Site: brandenburg
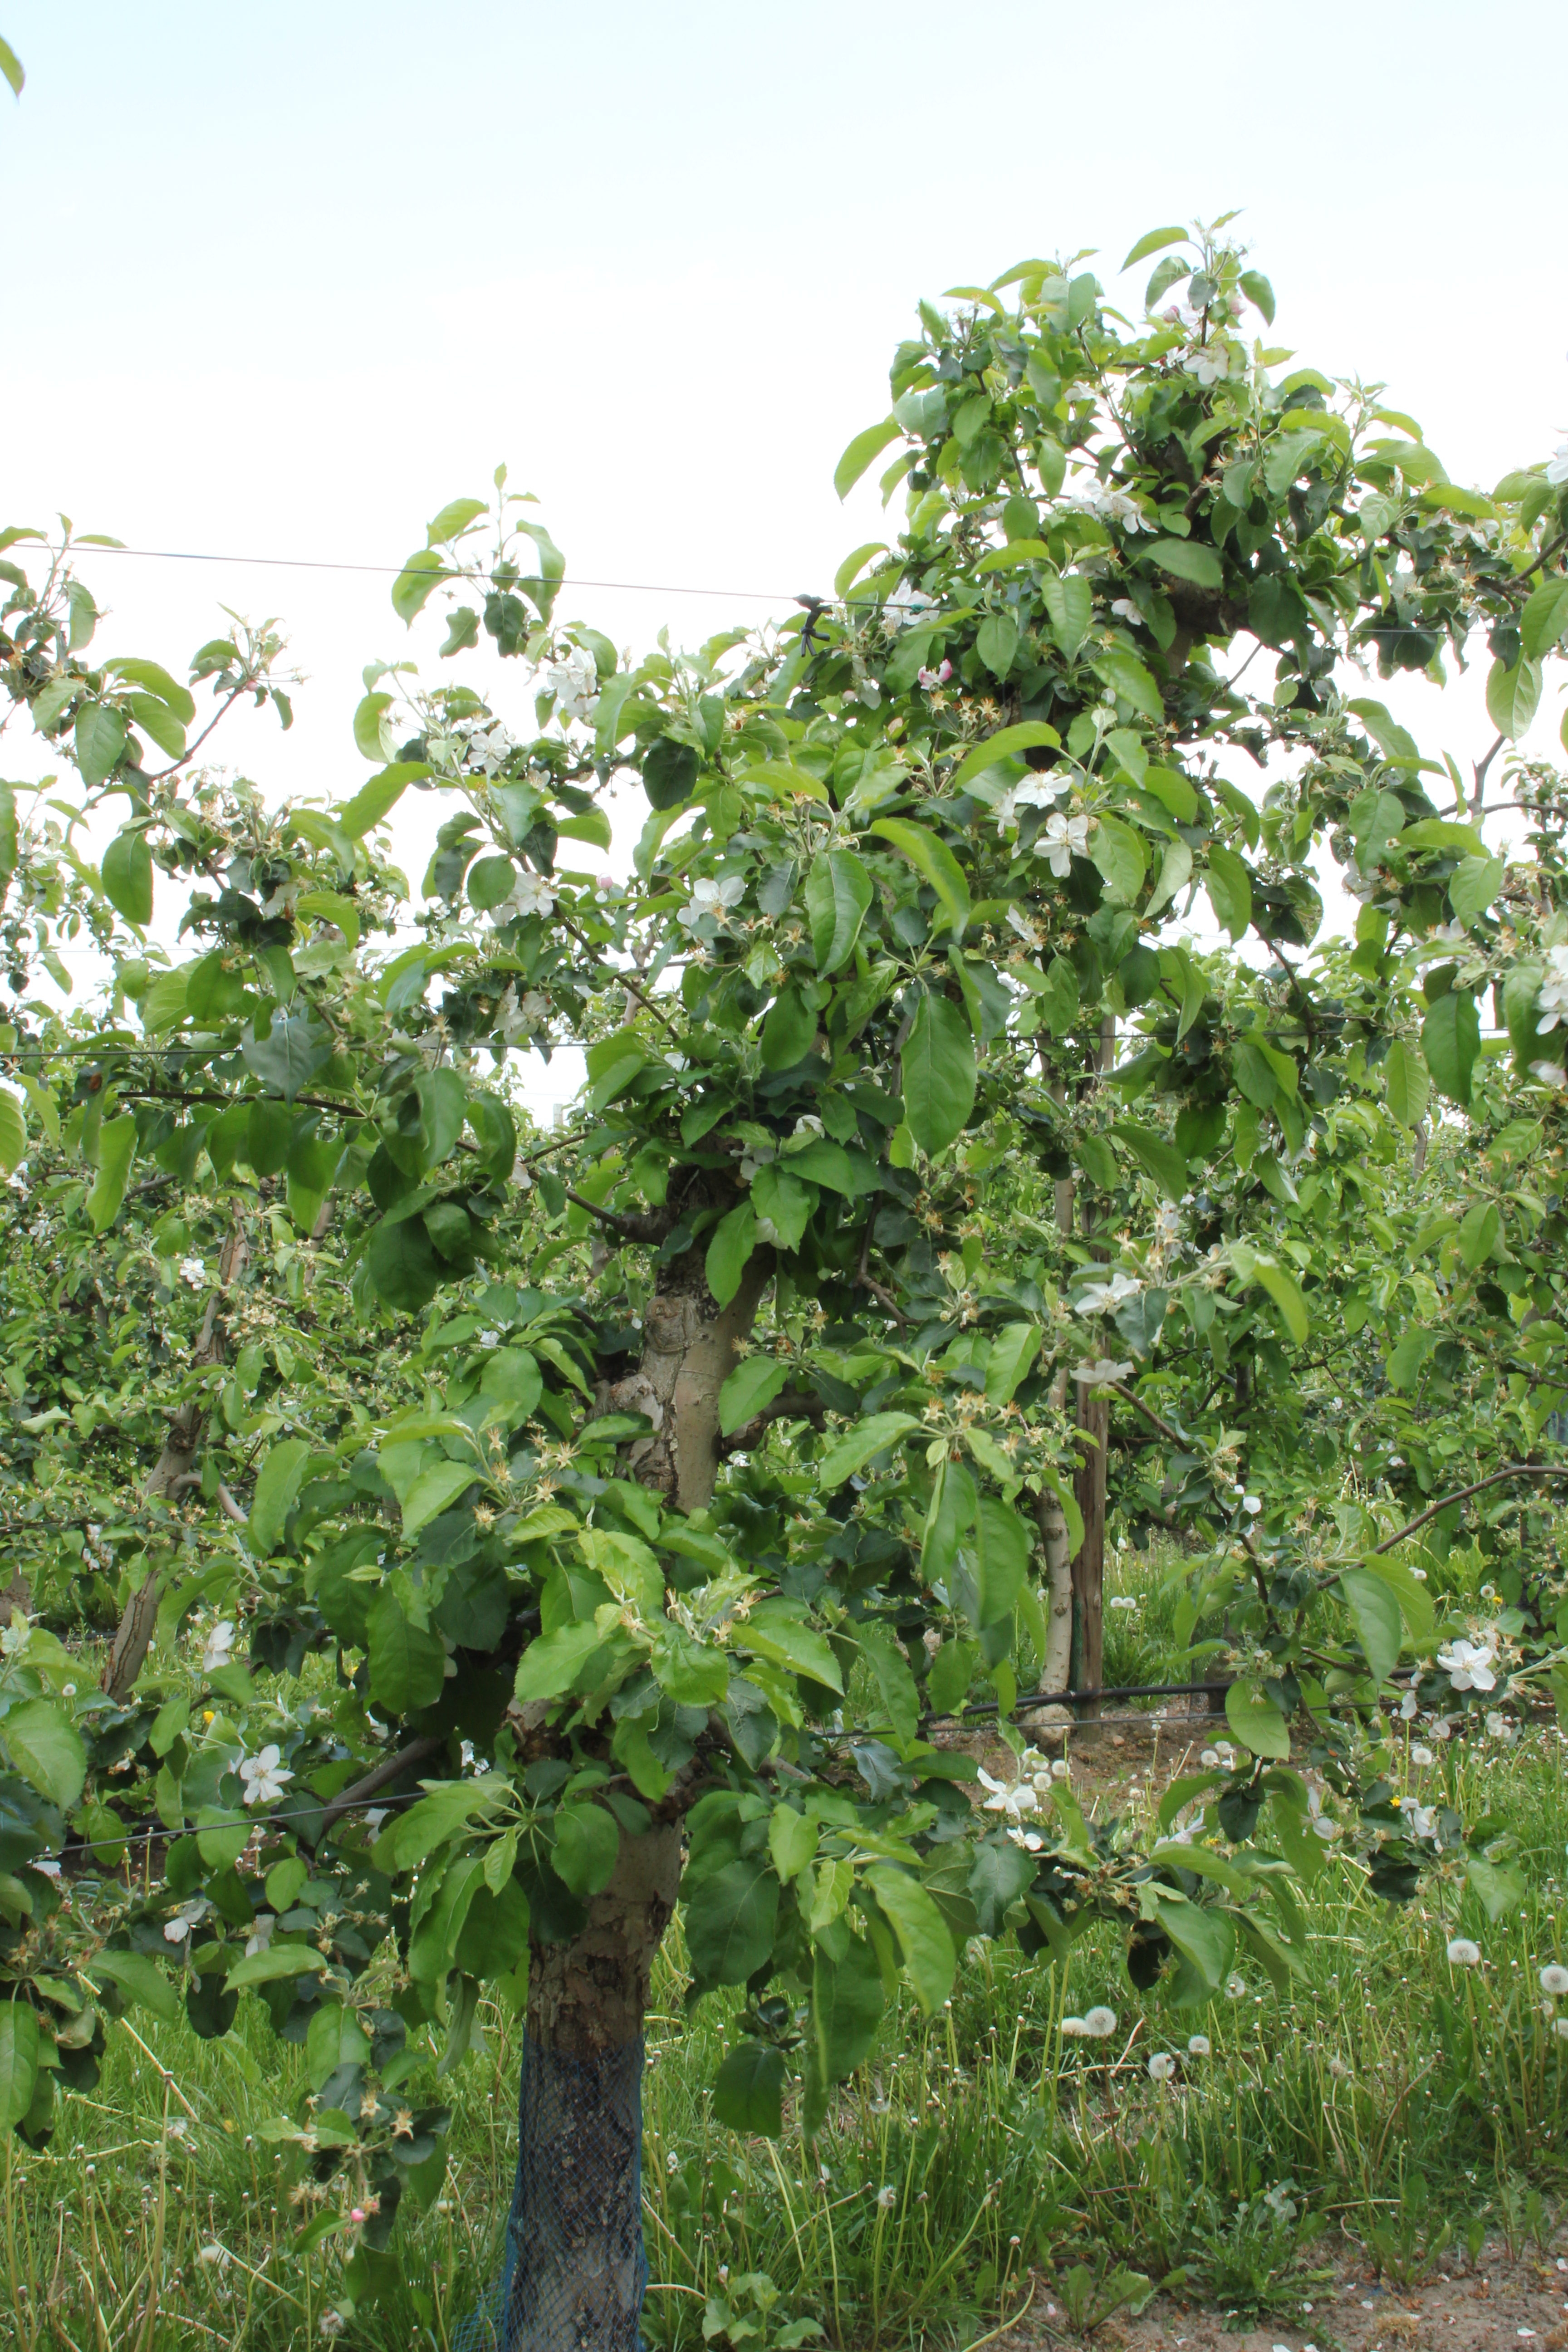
Growth stage (BBCH 67): Flowering